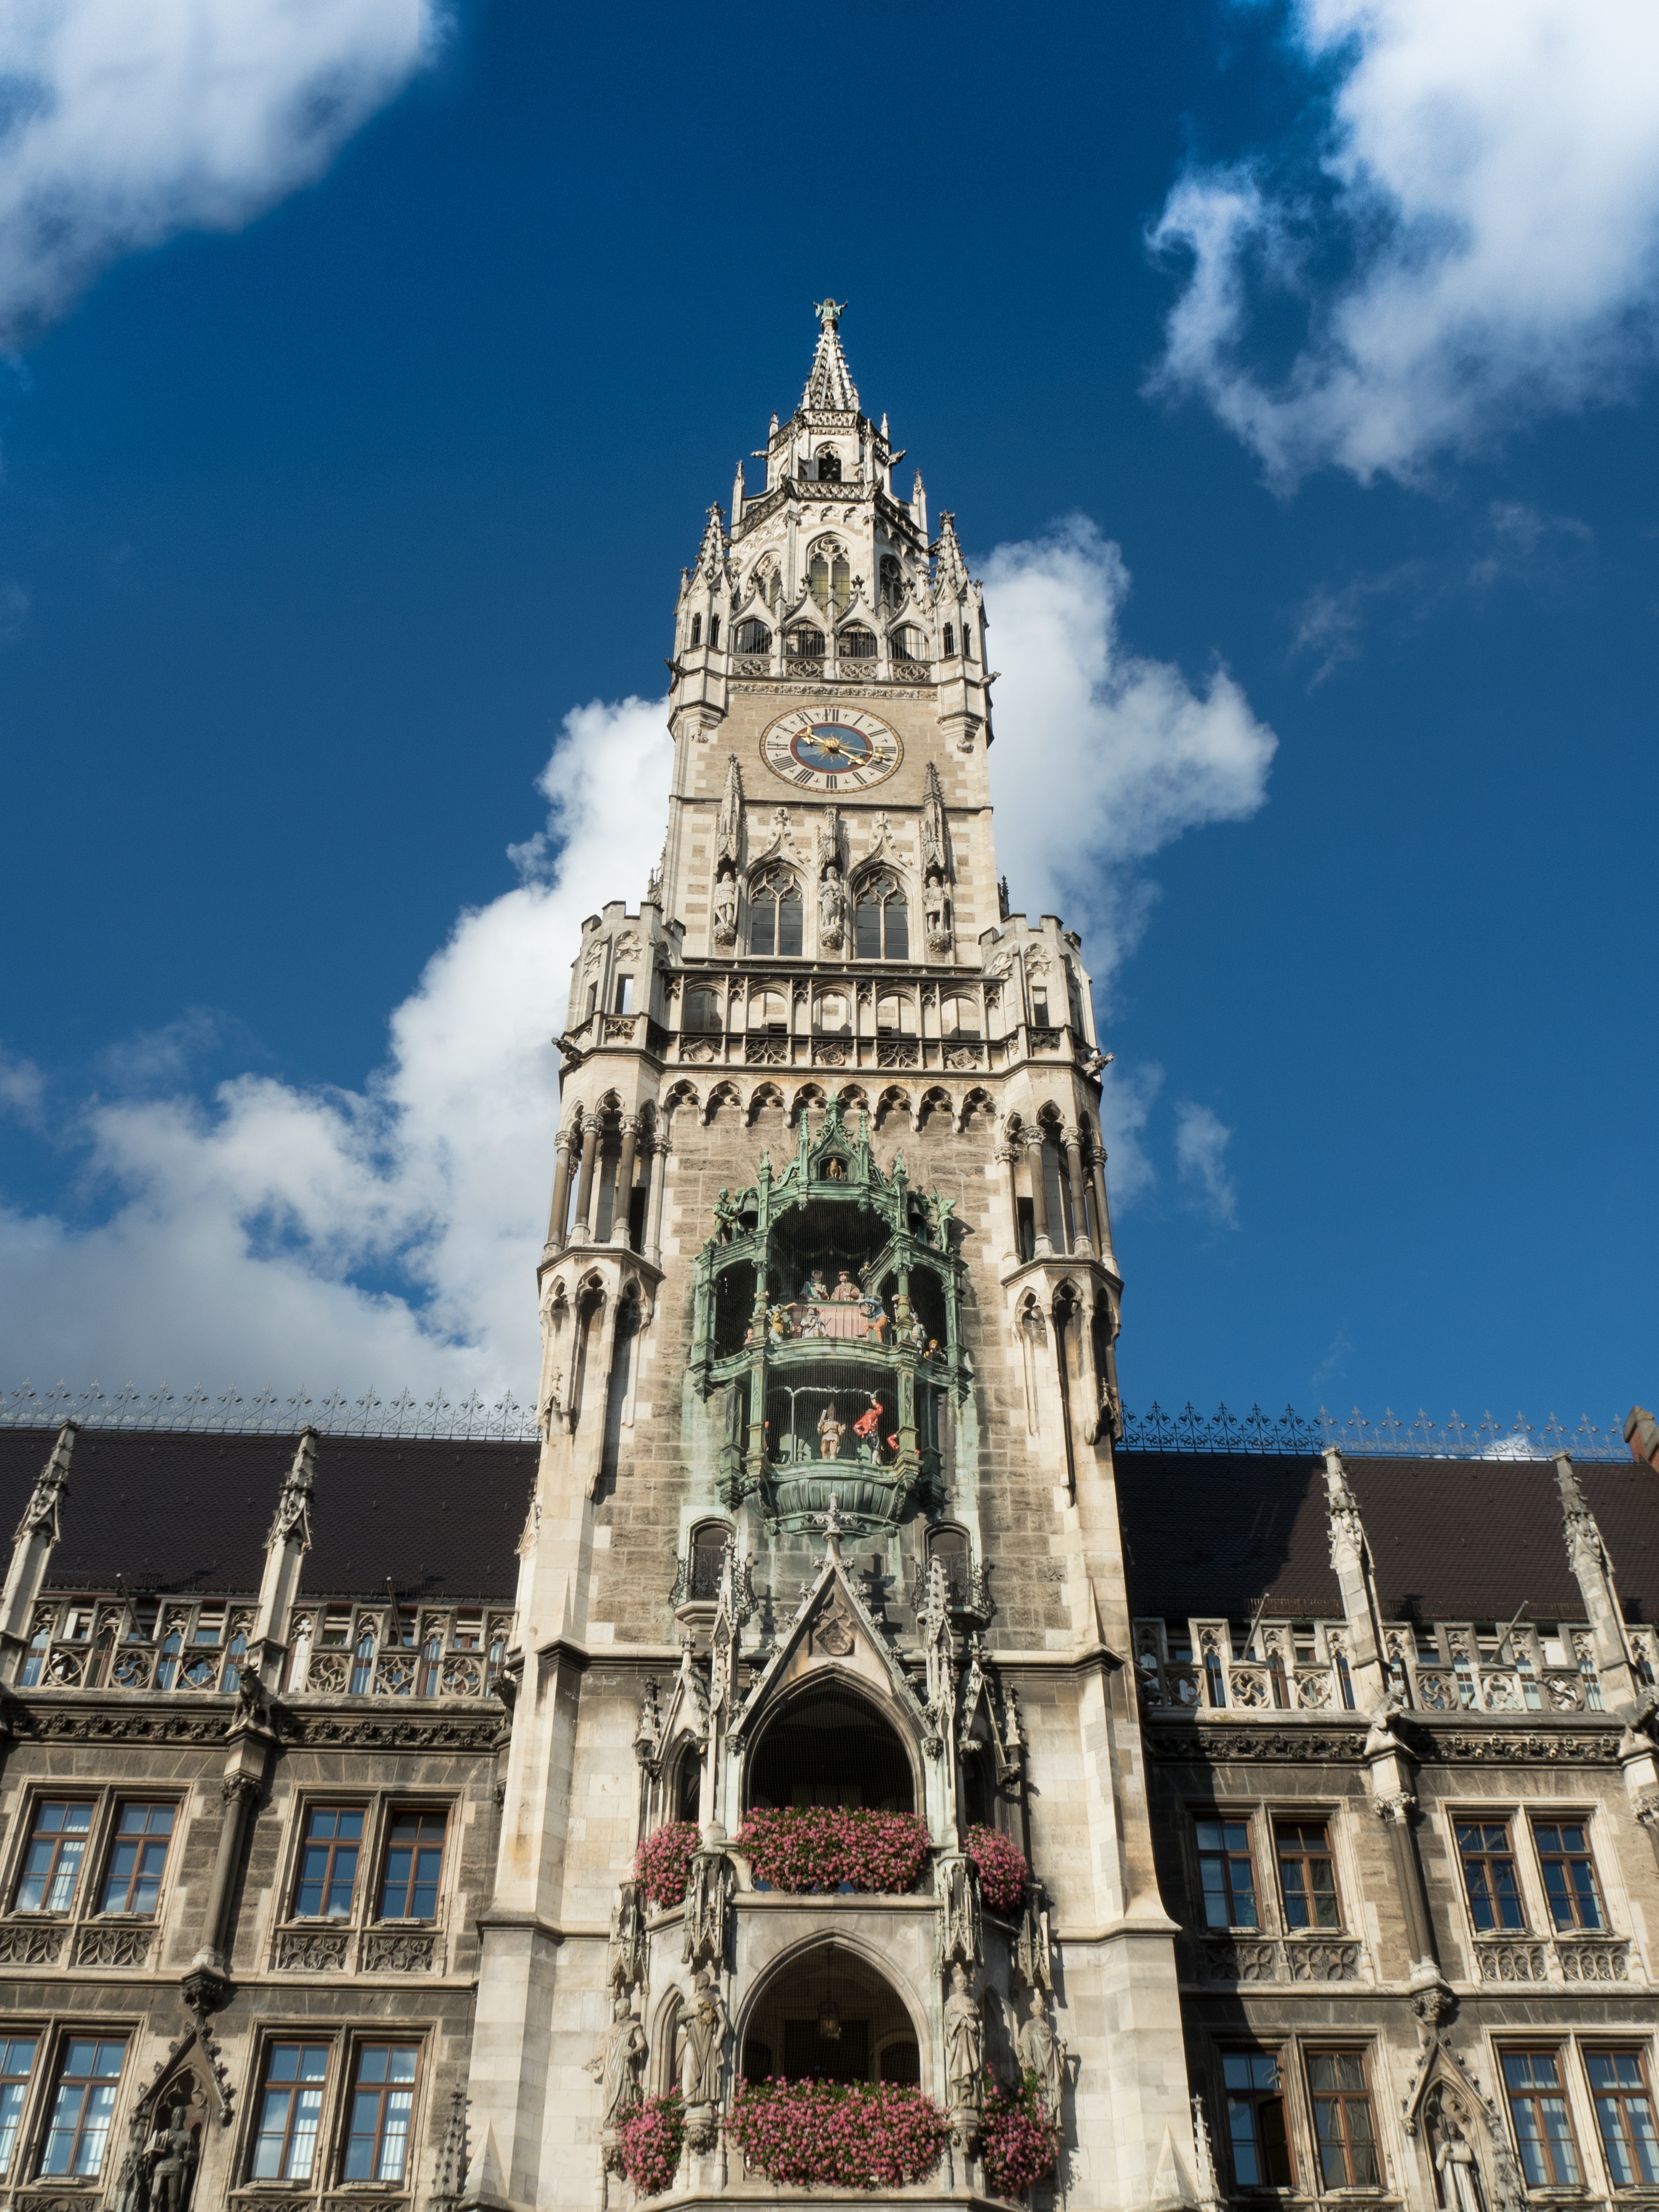
architecture, building, city, cityscape, tower, plaza, landmark, facade, church, cathedral, place of worship, clouds, spire, culture, basilica, munich, metropolis, gothic architecture, tours, eclipse tower